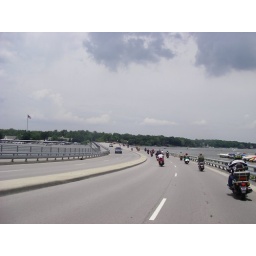
Scooters on the bridge over water